G-8 and His Battle Aces

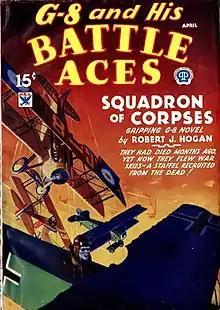
Cover of the April 1934 issue, by Frederick Blakeslee

G-8 and His Battle Aces was an American air-war pulp magazine published from 1930 to 1944. It was one of the first four magazines launched by Popular Publications when it began operations in 1930, and first appeared for just over two years under the title Battle Aces. The success of Street & Smith's "The Shadow", a hero pulp (a magazine with a lead novel in each issue featuring a single character), led Popular to follow suit in 1933 by relaunching "Battle Aces" as a hero pulp: the new title was "G-8 and His Battle Aces", and the hero, G-8, was a top pilot and a spy. Robert J. Hogan wrote the lead novels for all the G-8 stories, which were set in World War I. Hogan's plots featured the Germans threatening the Allied forces with extraordinary or fantastic schemes, such as giant bats, zombies, and Martians. He often contributed stories to the magazines as well as the lead novel, though not all the short stories were by him. The cover illustrations, by Frederick Blakeslee, were noted for their fidelity to actual planes flown in World War I.